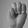
ASL letter: M